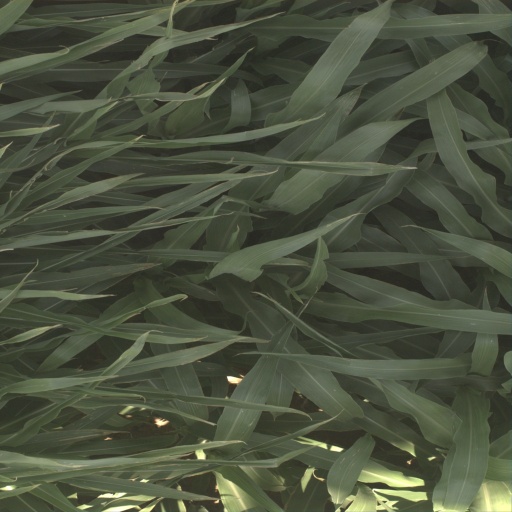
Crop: sorghum